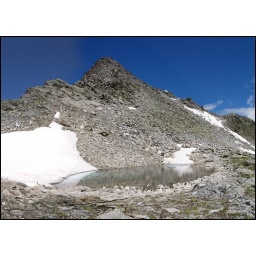
On the descent, short stop at the nameless small mountain lake below the summit